List of birds of Cuba

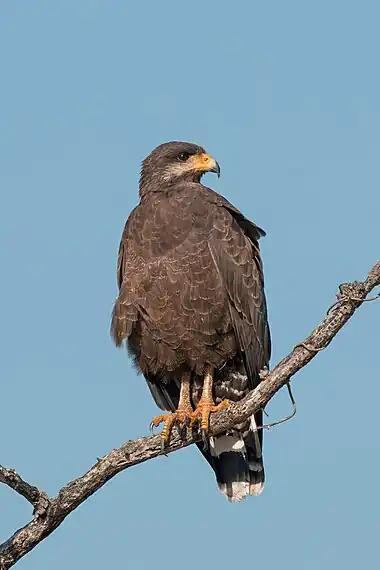
Cuban black hawk

Accipitridae is a family of birds of prey which includes hawks, eagles, kites, harriers, and Old World vultures. These birds have powerful hooked beaks for tearing flesh from their prey, strong legs, powerful talons, and keen eyesight.